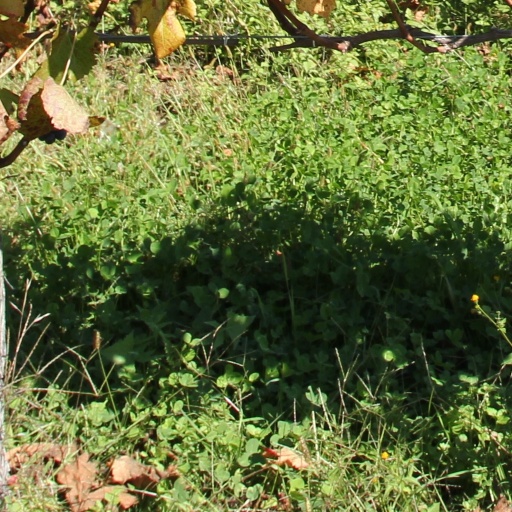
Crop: grape